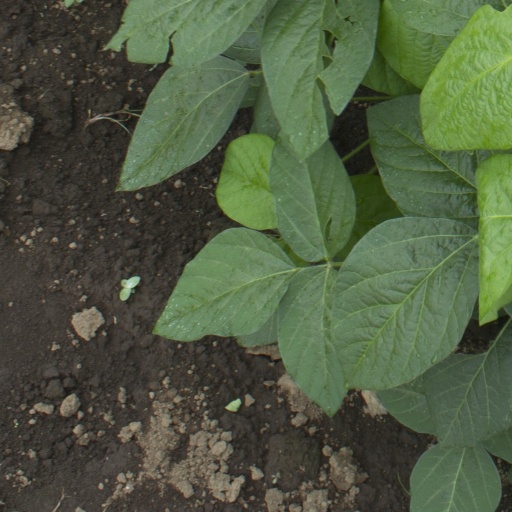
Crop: soybean